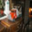
Label: truck